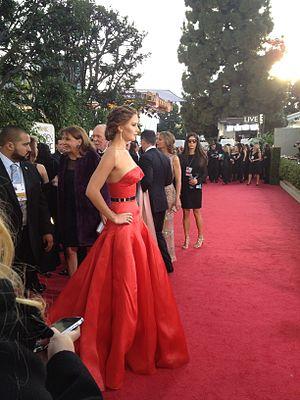
Cet article recense la liste des distinctions de l'actrice américaine Jennifer Lawrence.